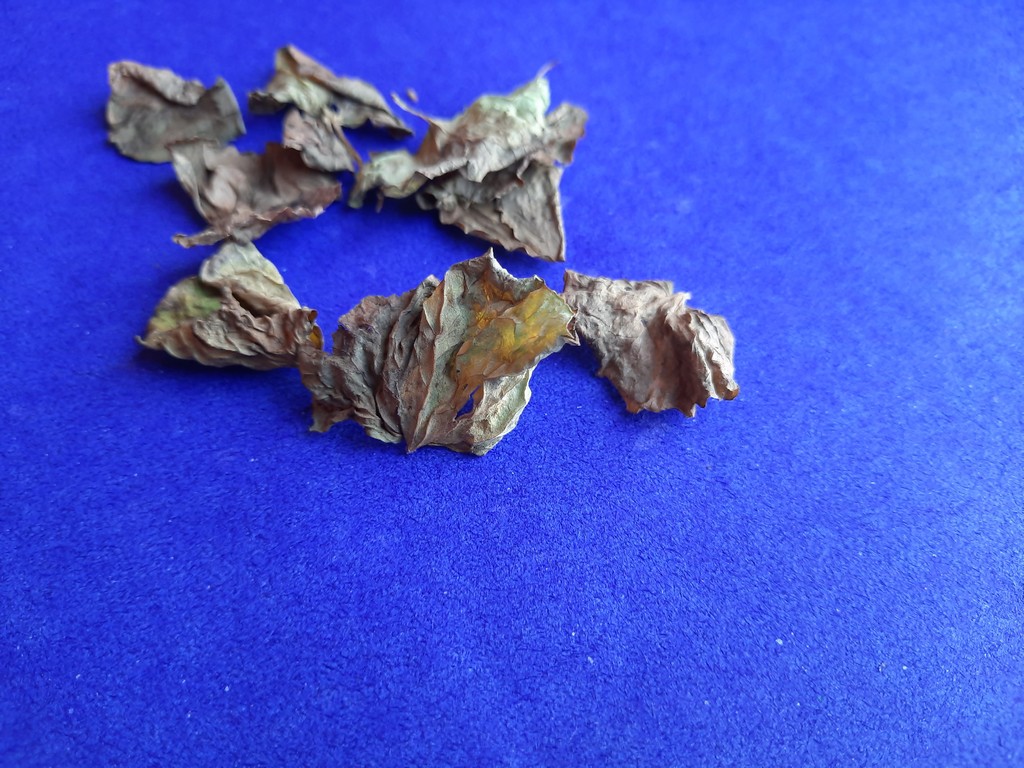
Label: Dried